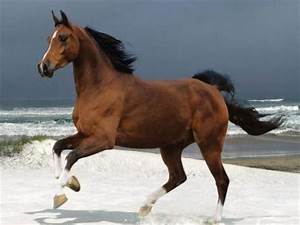
Label: cavallo